Forbidden Paradise

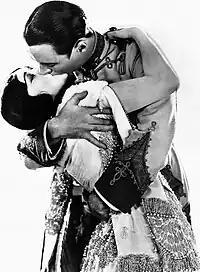
Pola Negri and Rod La Rocque

Complete prints of "Forbidden Paradise" are located in the George Eastman Museum Motion Picture Collection, Museum of Modern Art, Cinematek, and EYE Film Institute Netherlands.